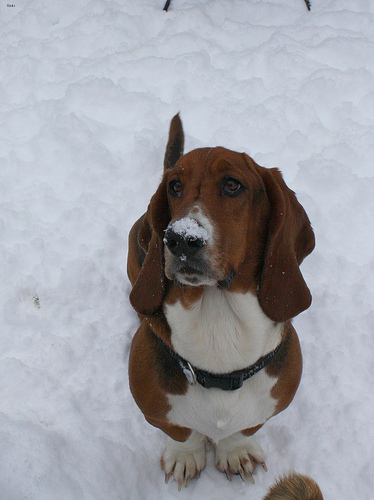
Animal: dog
Breed: basset_hound